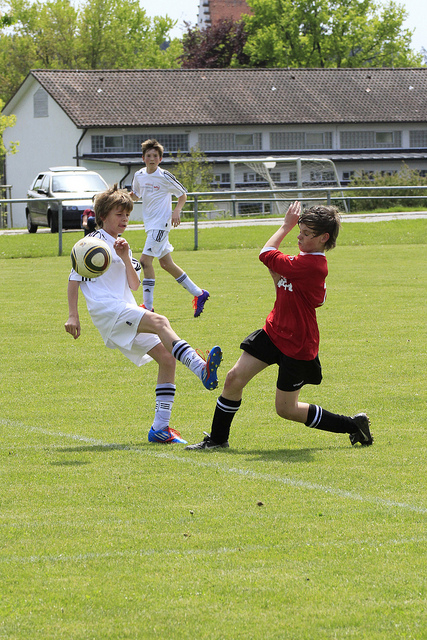
các cầu thủ bóng đá trẻ đang cùng nhau đá bóng trên sân cỏ